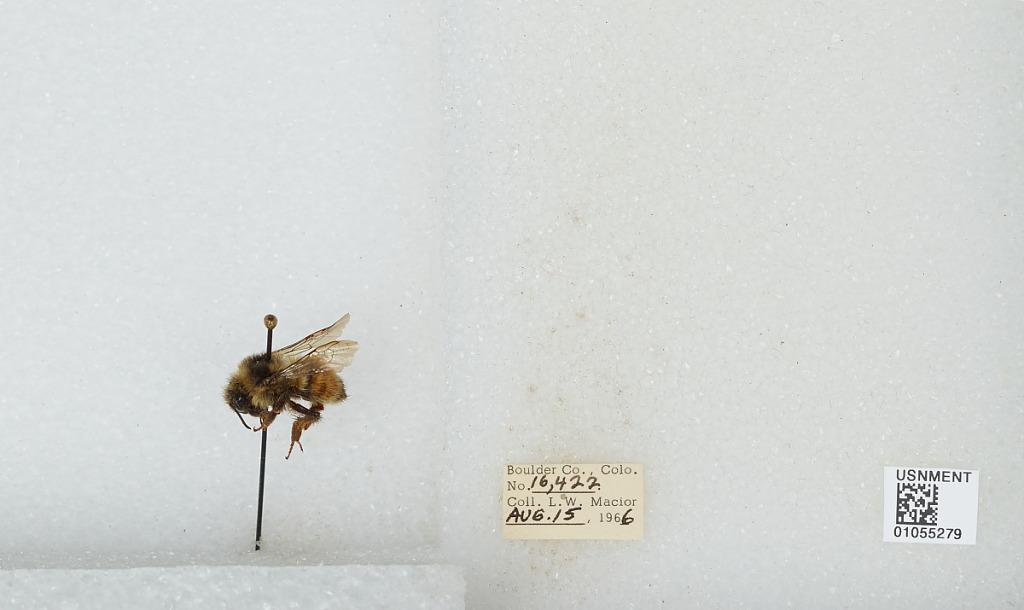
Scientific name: Bombus (Pyrobombus) bifarius Cresson
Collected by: L. Macior
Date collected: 1966-8-15
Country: United States
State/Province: Colorado
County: Boulder
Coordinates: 40.015, -105.27